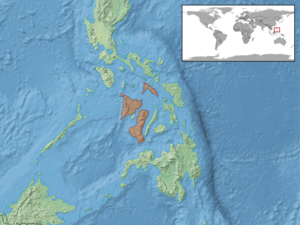
Insulasaurus arborens est une espèce de sauriens de la famille des Scincidae.